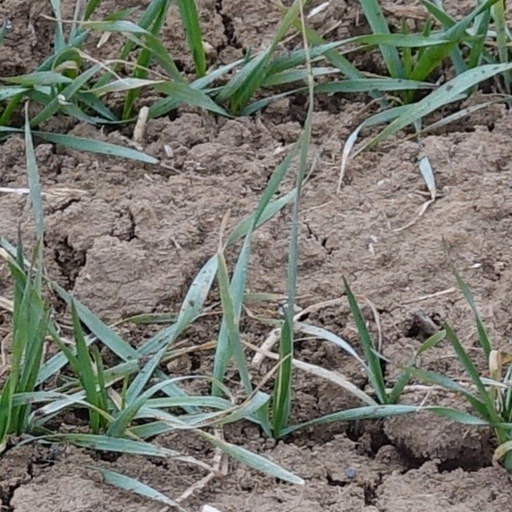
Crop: wheat